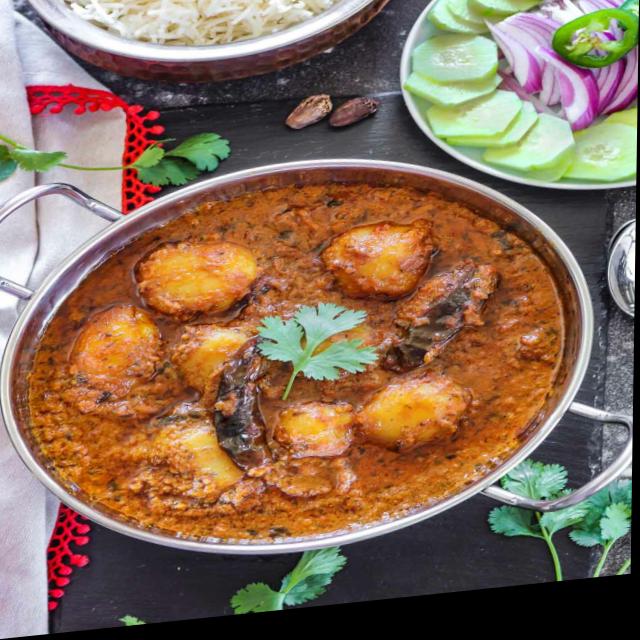
Dish: dum_aloo